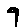
Label: 9